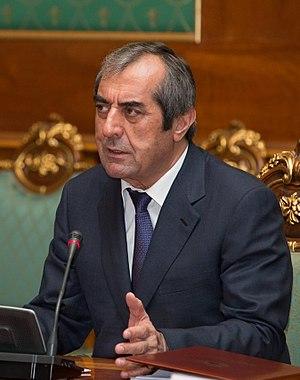
Mahmadsaid Ubaydulloyev, né le 1ᵉʳ février 1952, est un homme politique tadjik, président de l'Assemblée nationale de 2000 à 2020.